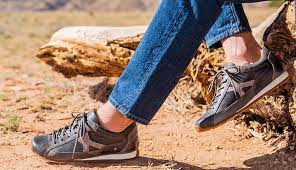
Label: Sneaker